Franciscus de Neve (II)

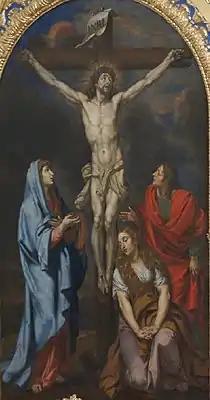
The crucifixion

There is no information about his training. He was in Rome from 1660 to 1670 where he became a member of the Bentvueghels, an association of mainly Dutch and Flemish artists working in Rome. It was customary for the Bentvueghels to adopt an appealing nickname, the so-called 'bent name'. De Neve received the bentname "Bloosaerken" (also written as "Blaserken").